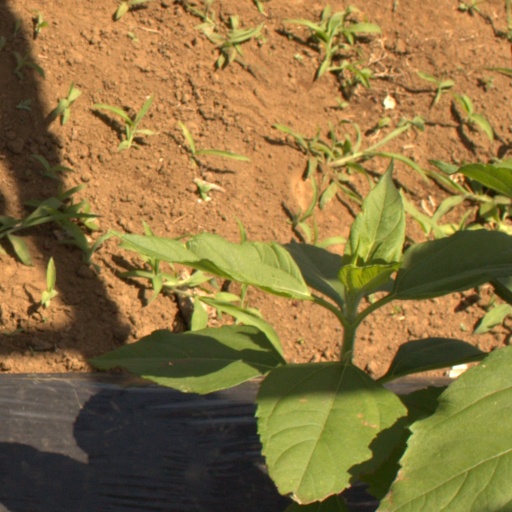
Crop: Jerusalem artichoke